Maryam Farman Farmaian

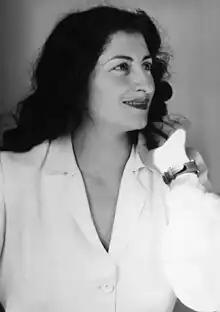
Maryam Farman Farmaian in the early 1950s

Maryam Firouz or Maryam Farman Farmaian (1913, in Kermanshah, Iran – 23 March 2008, in Tehran, Iran) was an Iranian politician. She was a daughter of Prince Abdol-Hossein Farman Farma and Batoul Khanoum. She founded the women's section of the Tudeh (communist) party of Iran.